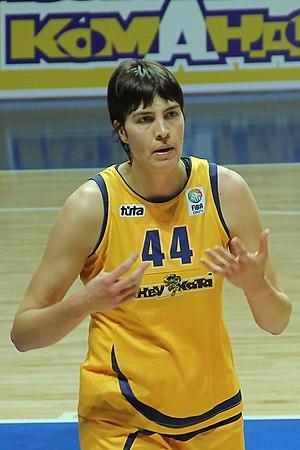
Elena Viktorovna Baranova, née le 28 janvier 1972 à Frounzé, en RSS du Kirghizistan, est une joueuse soviétique et russe de basket-ball. Elle évoluait au poste d'ailière.
La saison WNBA 1997 est la 1ʳᵉ saison de la WNBA. La saison régulière se déroule du 21 juin 1997 au 25 août 1997. Les playoffs commencent le 28 août 1997 et se terminent le 30 août 1997 avec la finale WNBA remporté par les Comets de Houston aux dépens du Liberty de New York 65-51.